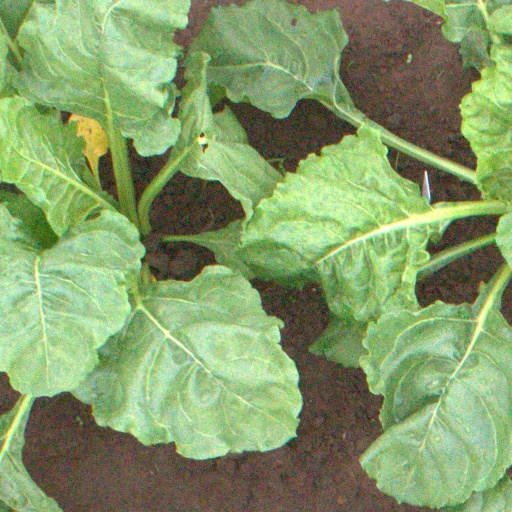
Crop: sugar beet